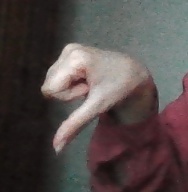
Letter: waw